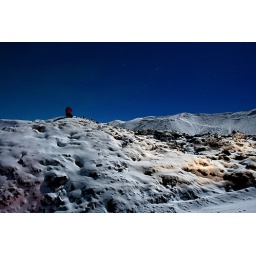
The yellow and red light in the snow is from the head and tail lights of the car.